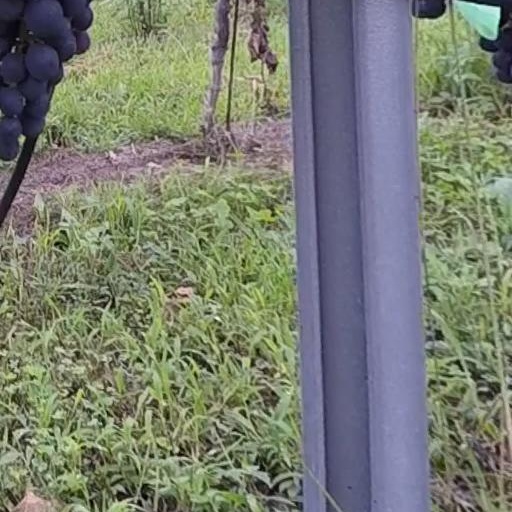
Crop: grape